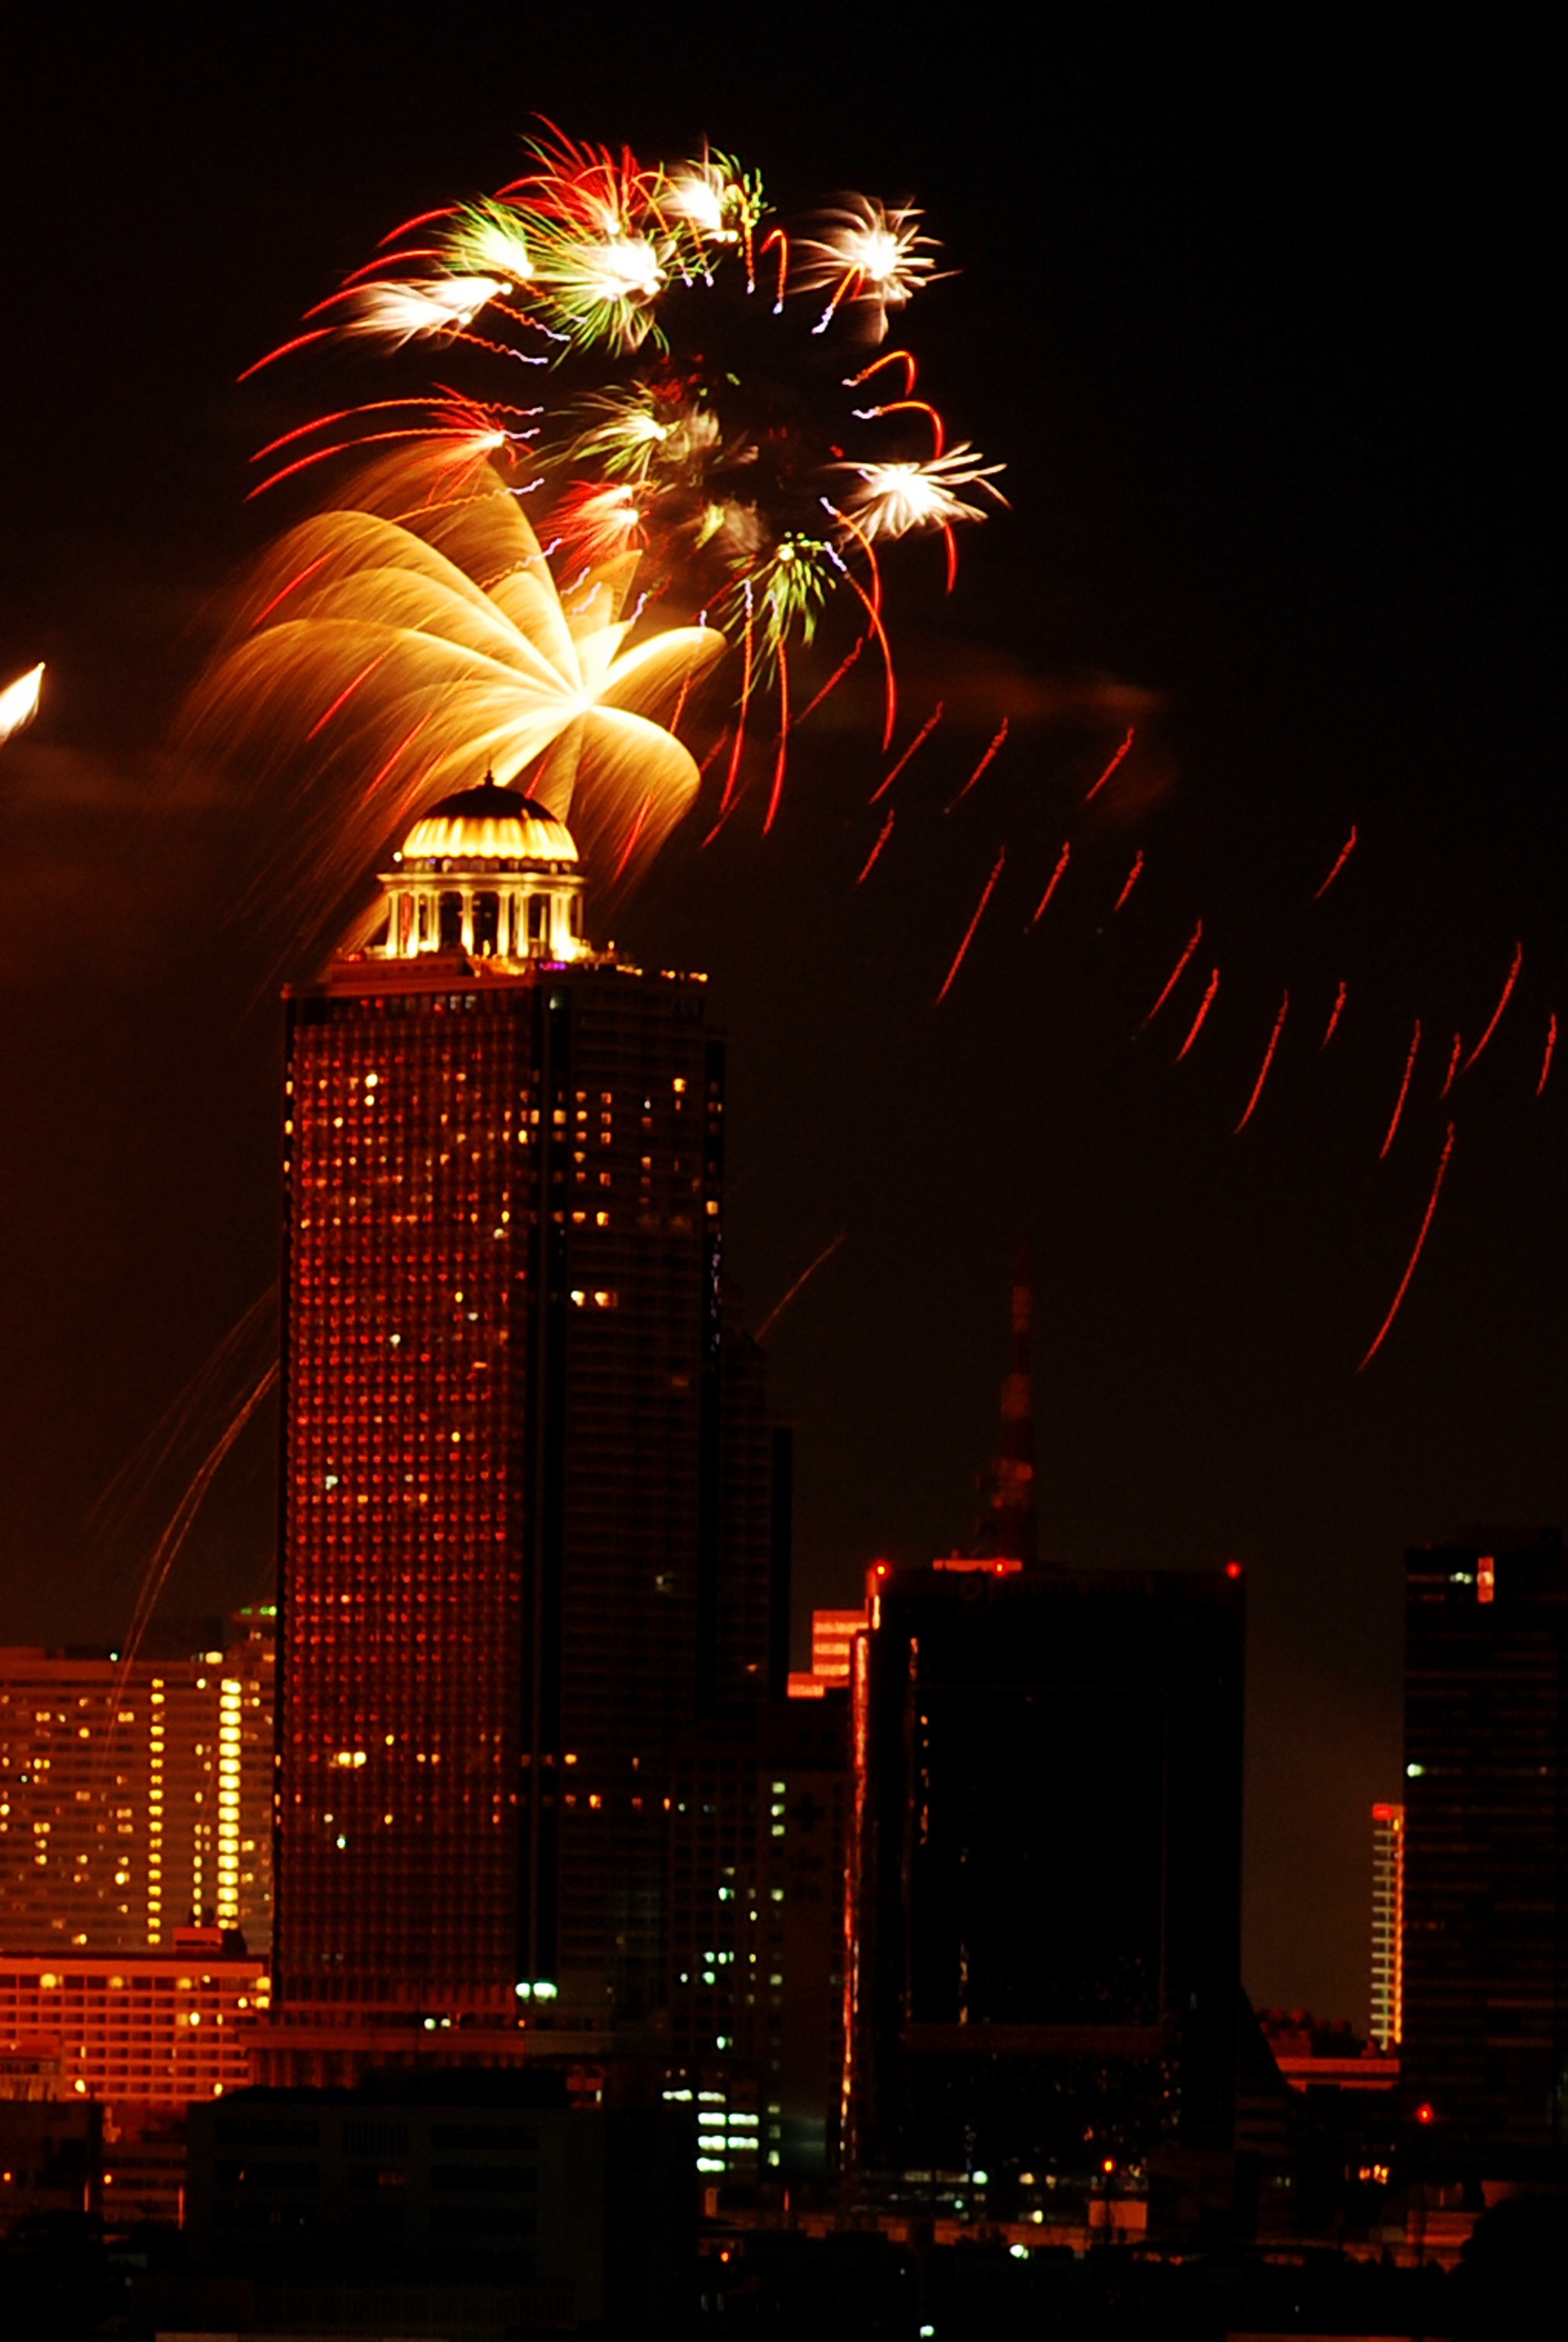
night, recreation, firework, celebration, thailand, festive, festival, fireworks, event, bangkok, outdoor recreation